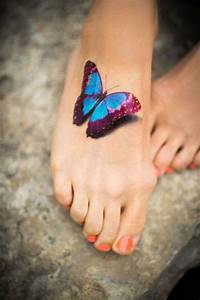
Label: farfalla